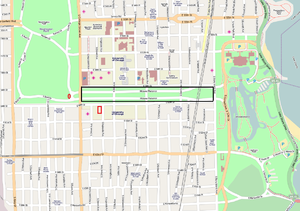
Le Midway Plaisance, également connu localement comme le Midway, est un parc situé dans le sud de la ville de Chicago, dans l'Illinois. S'étendant du Washington Park au Jackson Park, Midway Plaisance délimite les secteurs de Hyde Park et Woodlawn.